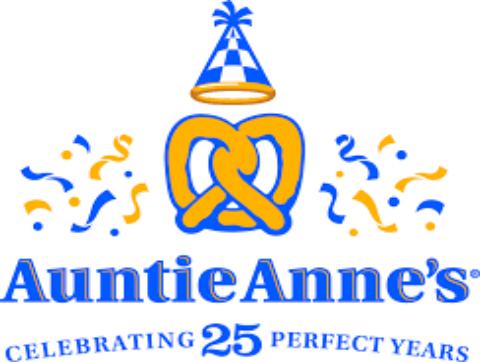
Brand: Auntie Anne's-2
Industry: Food